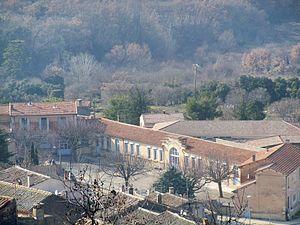
école primaire de Bonnieux, Vaucluse, France
Bonnieux est une commune française, située dans le département de Vaucluse en région Provence-Alpes-Côte d'Azur. On appelle ses habitants les Bonnieulais.